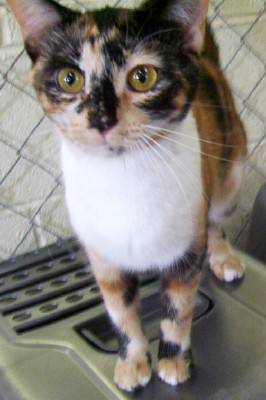
Label: cat